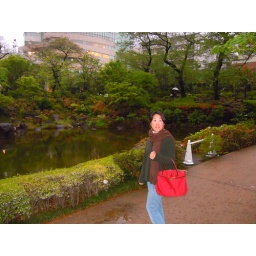
Ai in a garden attached to the big office building in Rippongi, Tokyo.